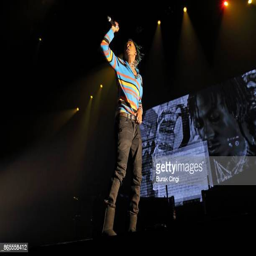
songwriter performs live on stage